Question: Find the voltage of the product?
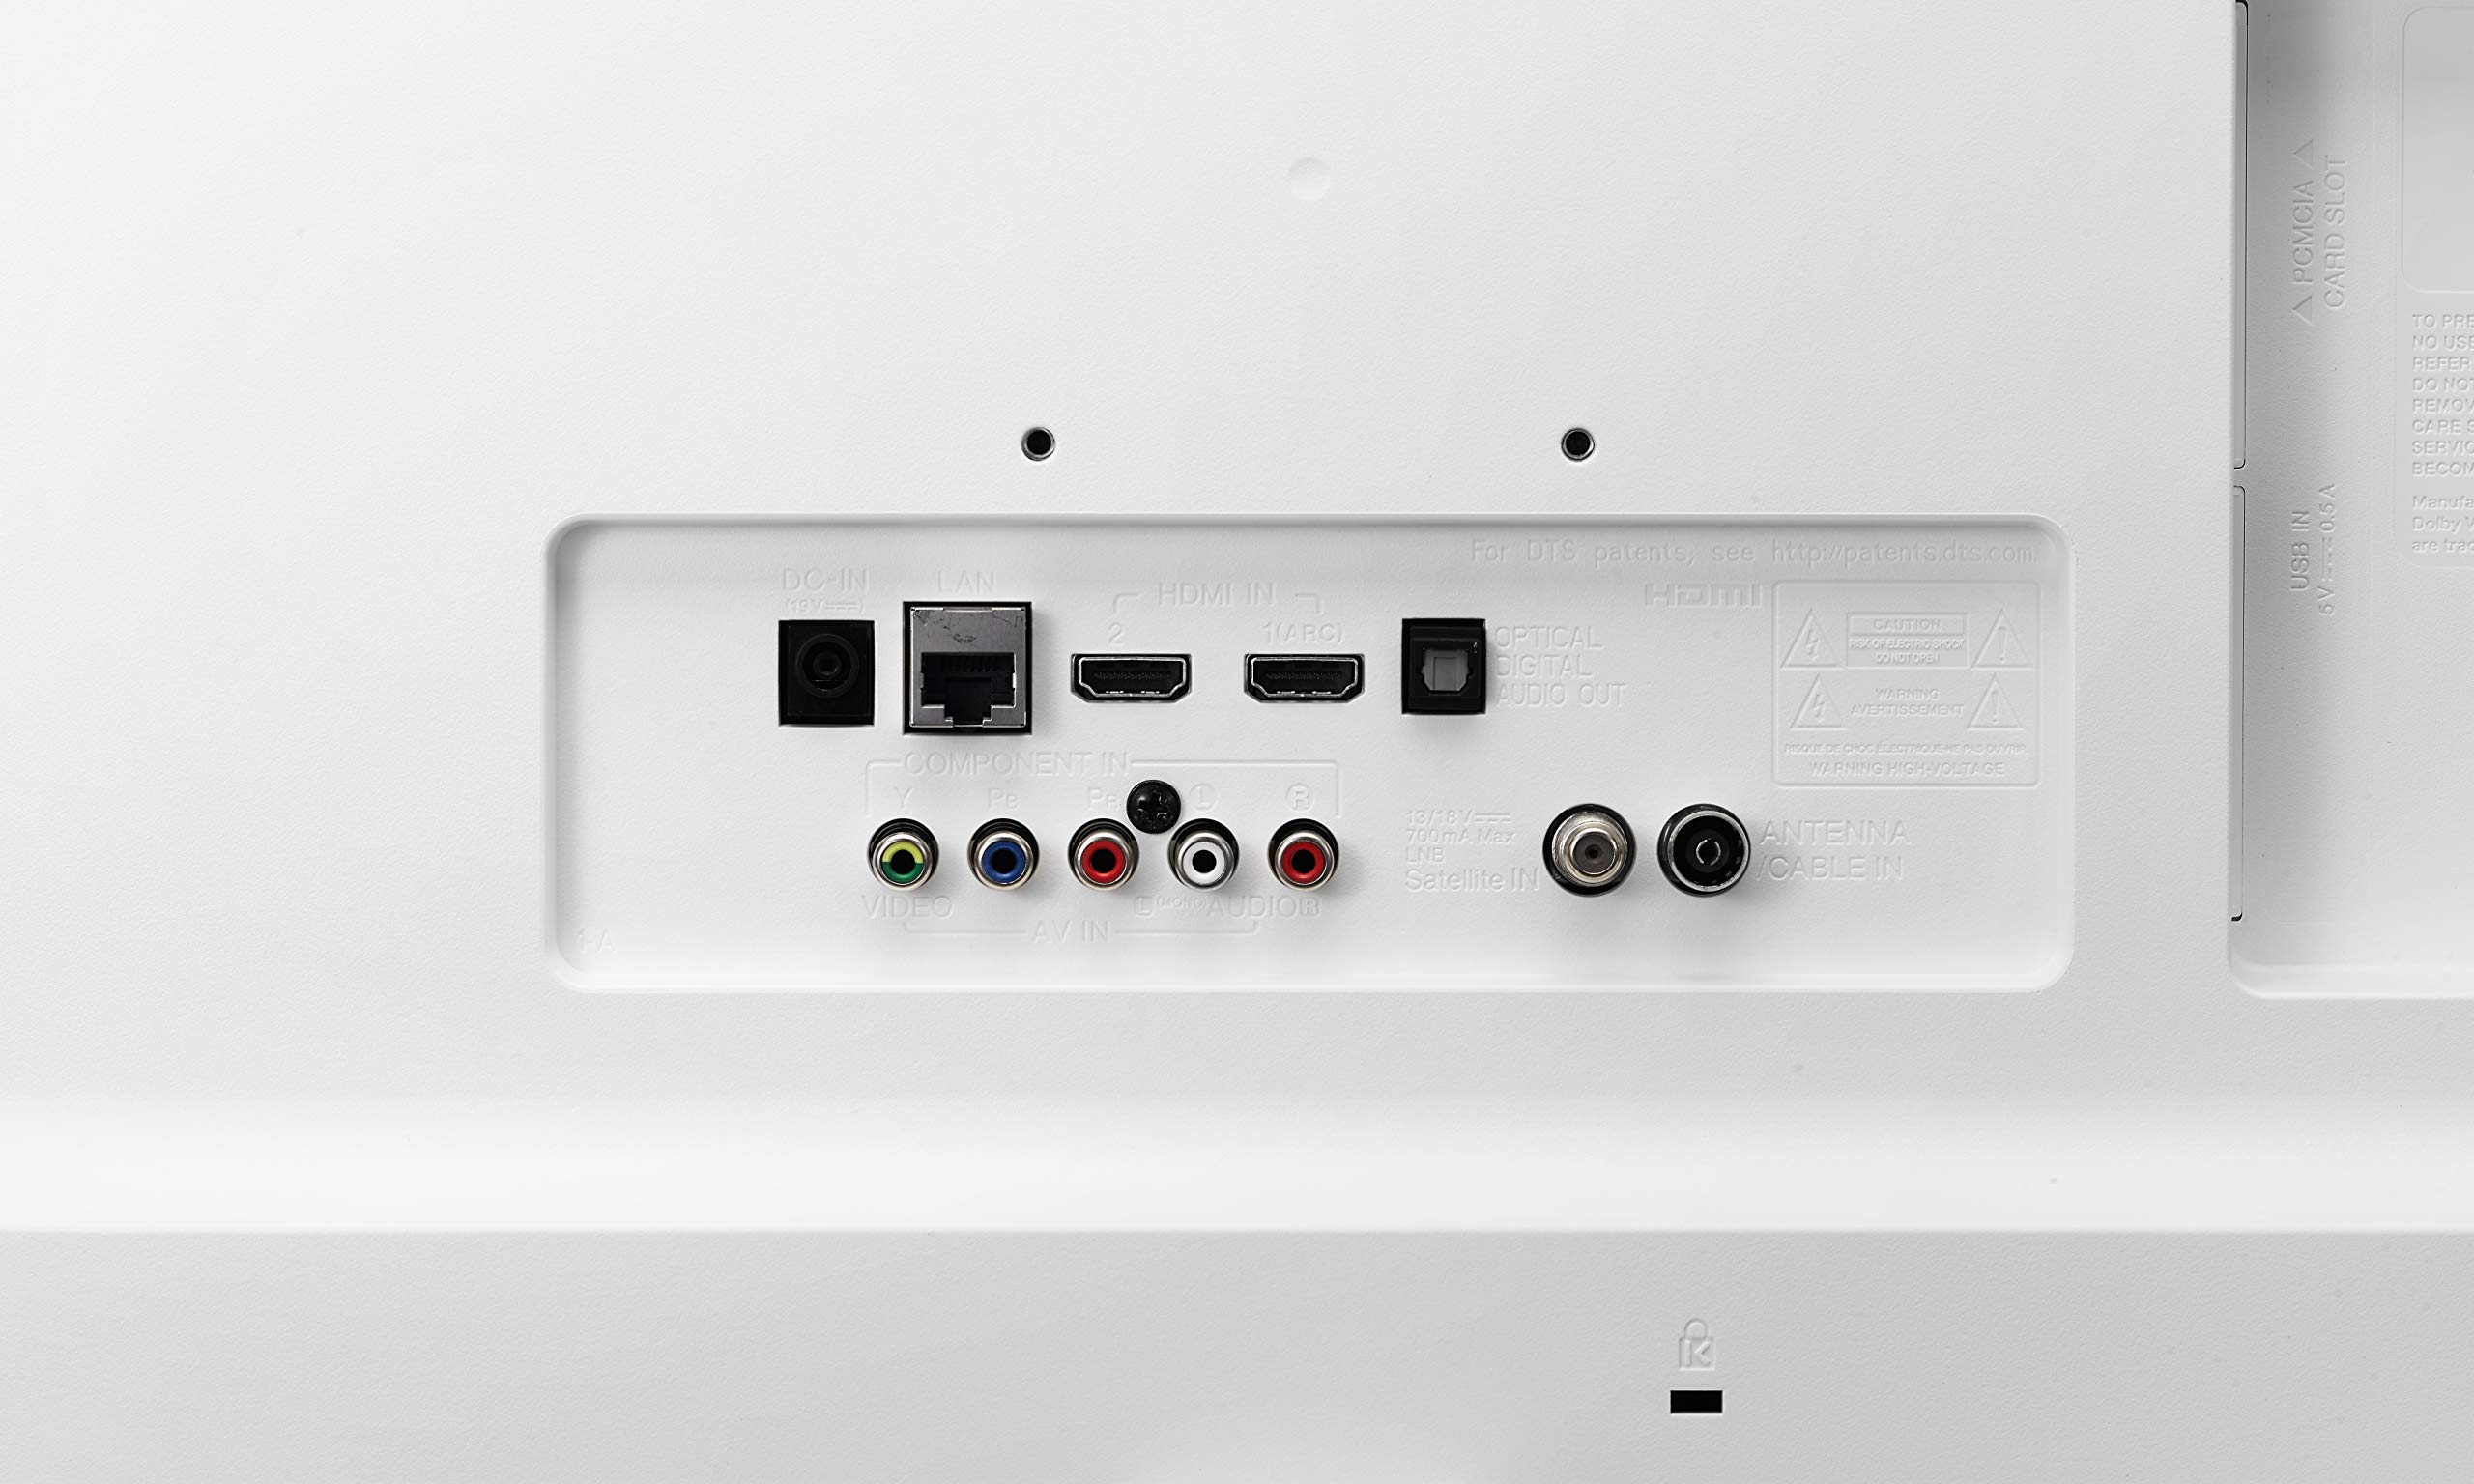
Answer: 5.0 volt